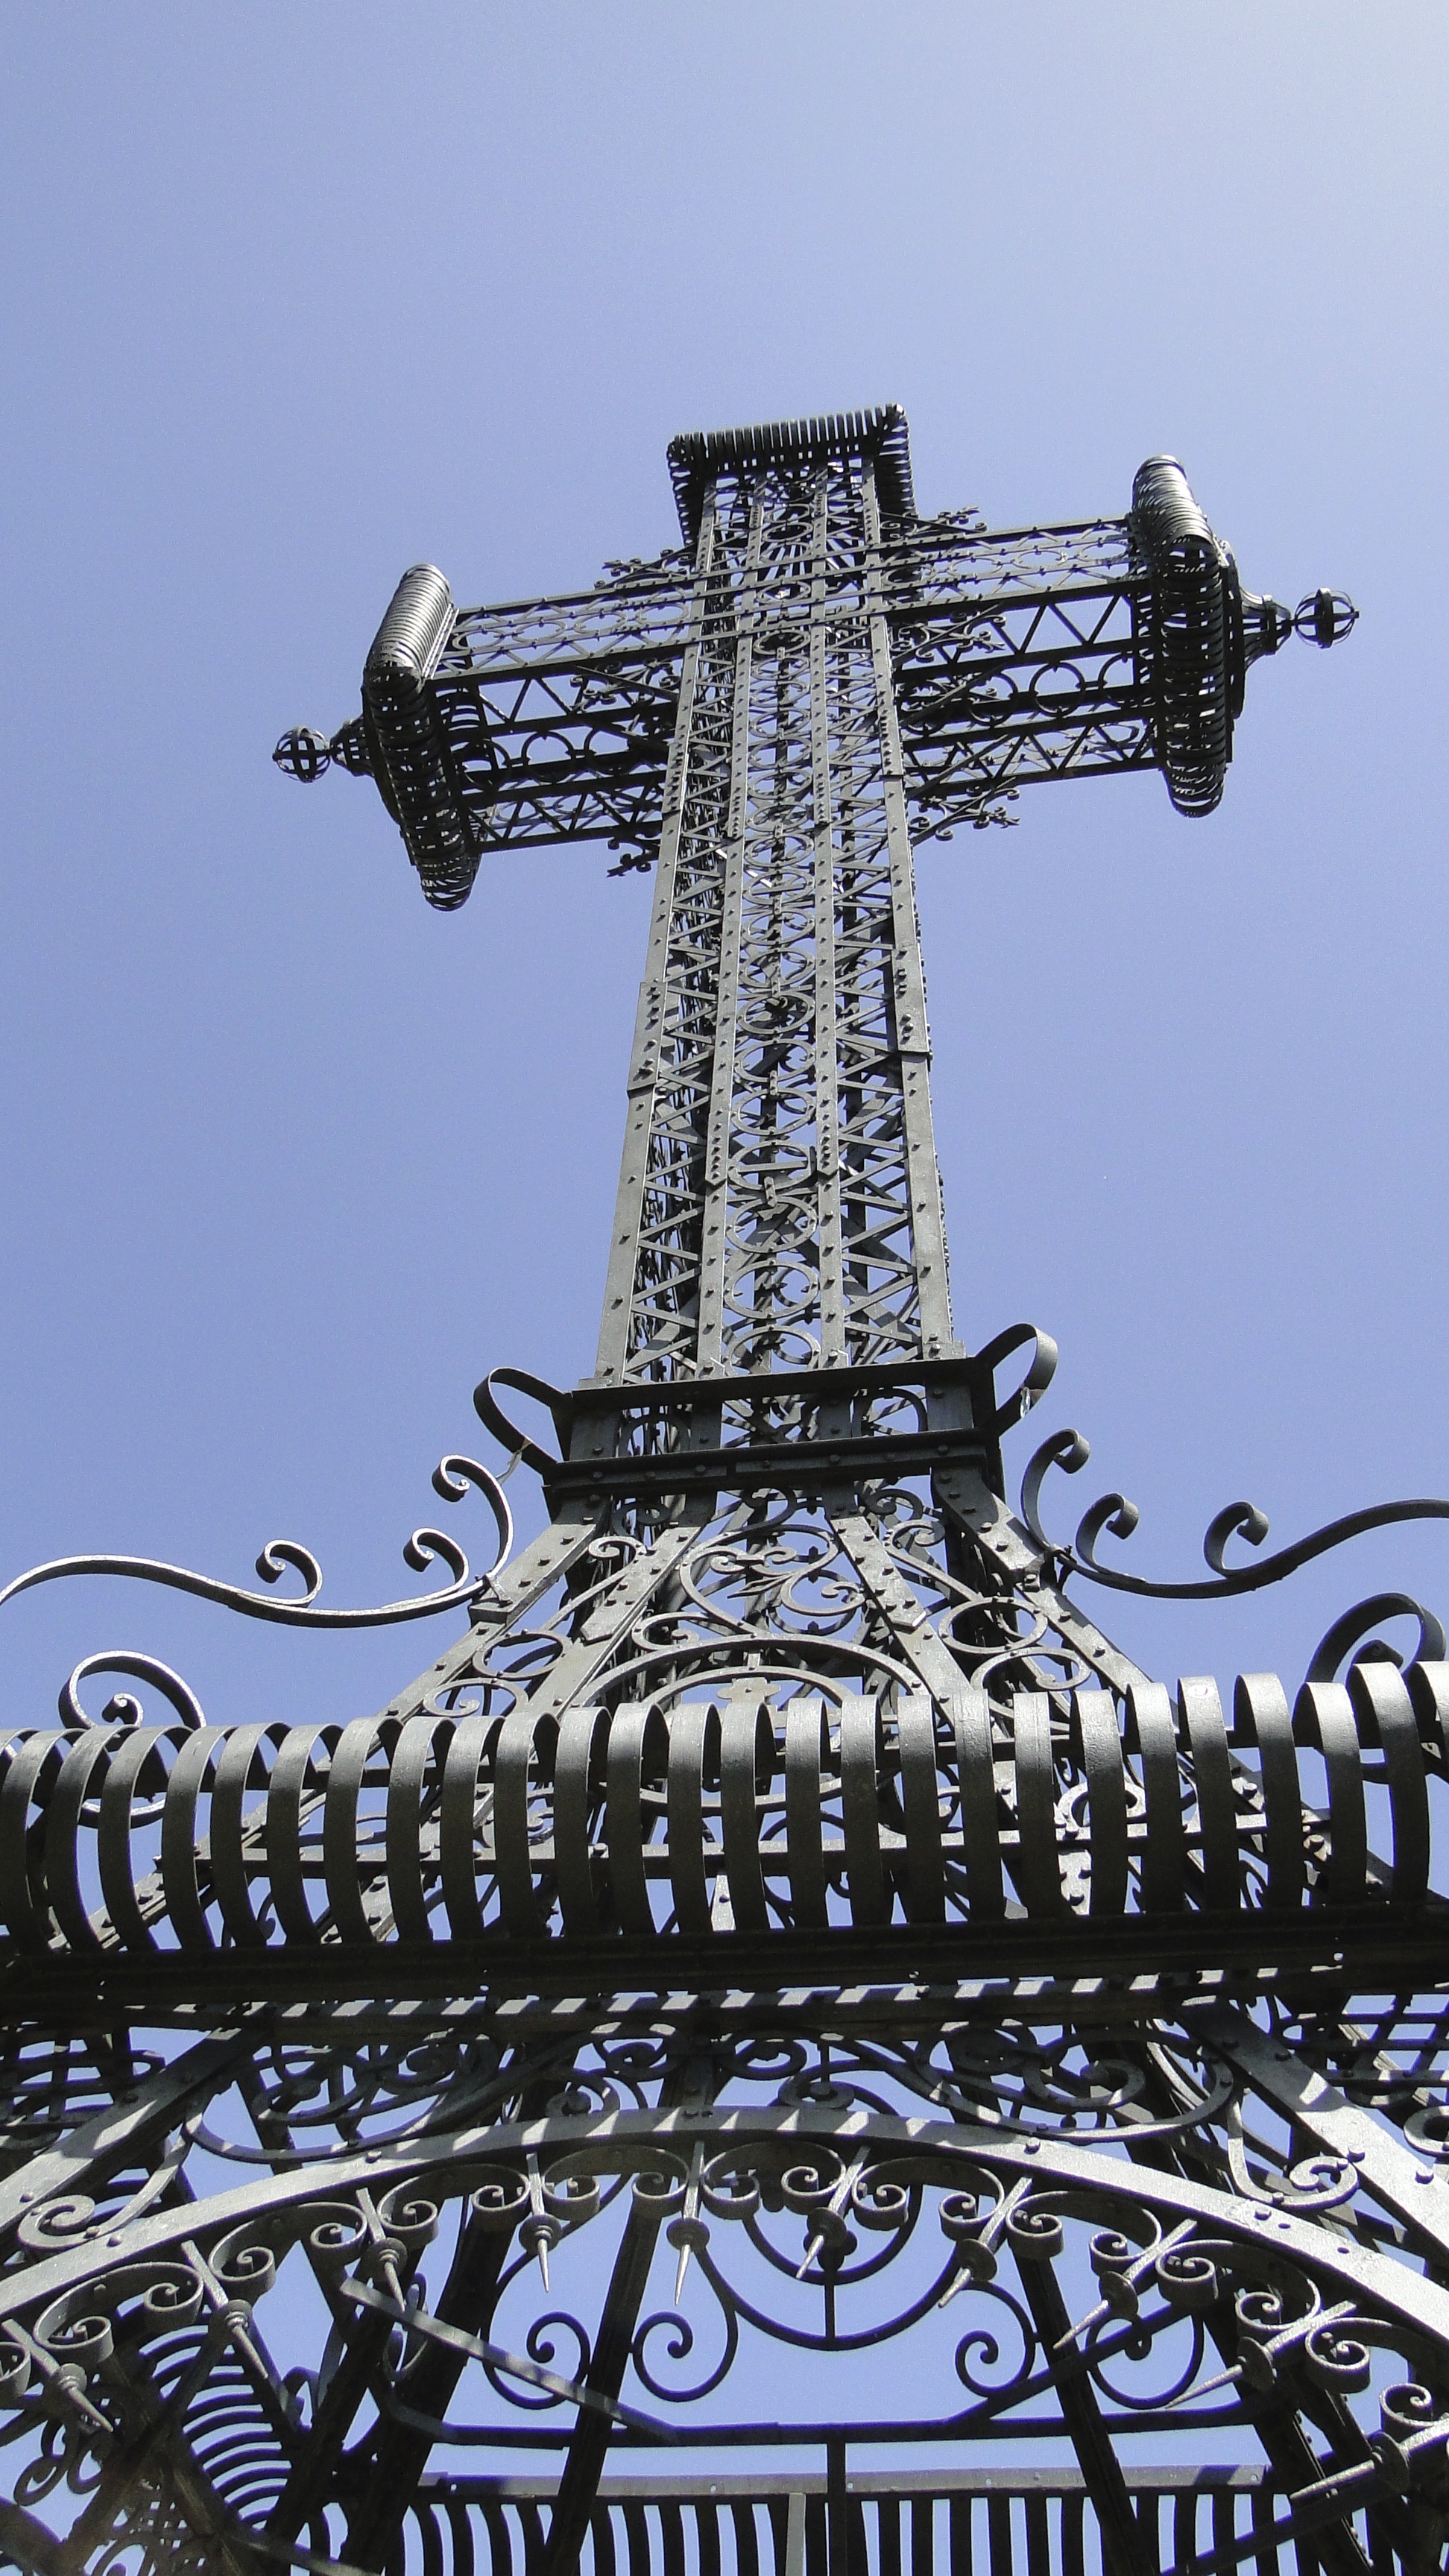
tower, landmark, italy, street light, cross, lighting, sculpture, art, light fixture, iron, monte amiate